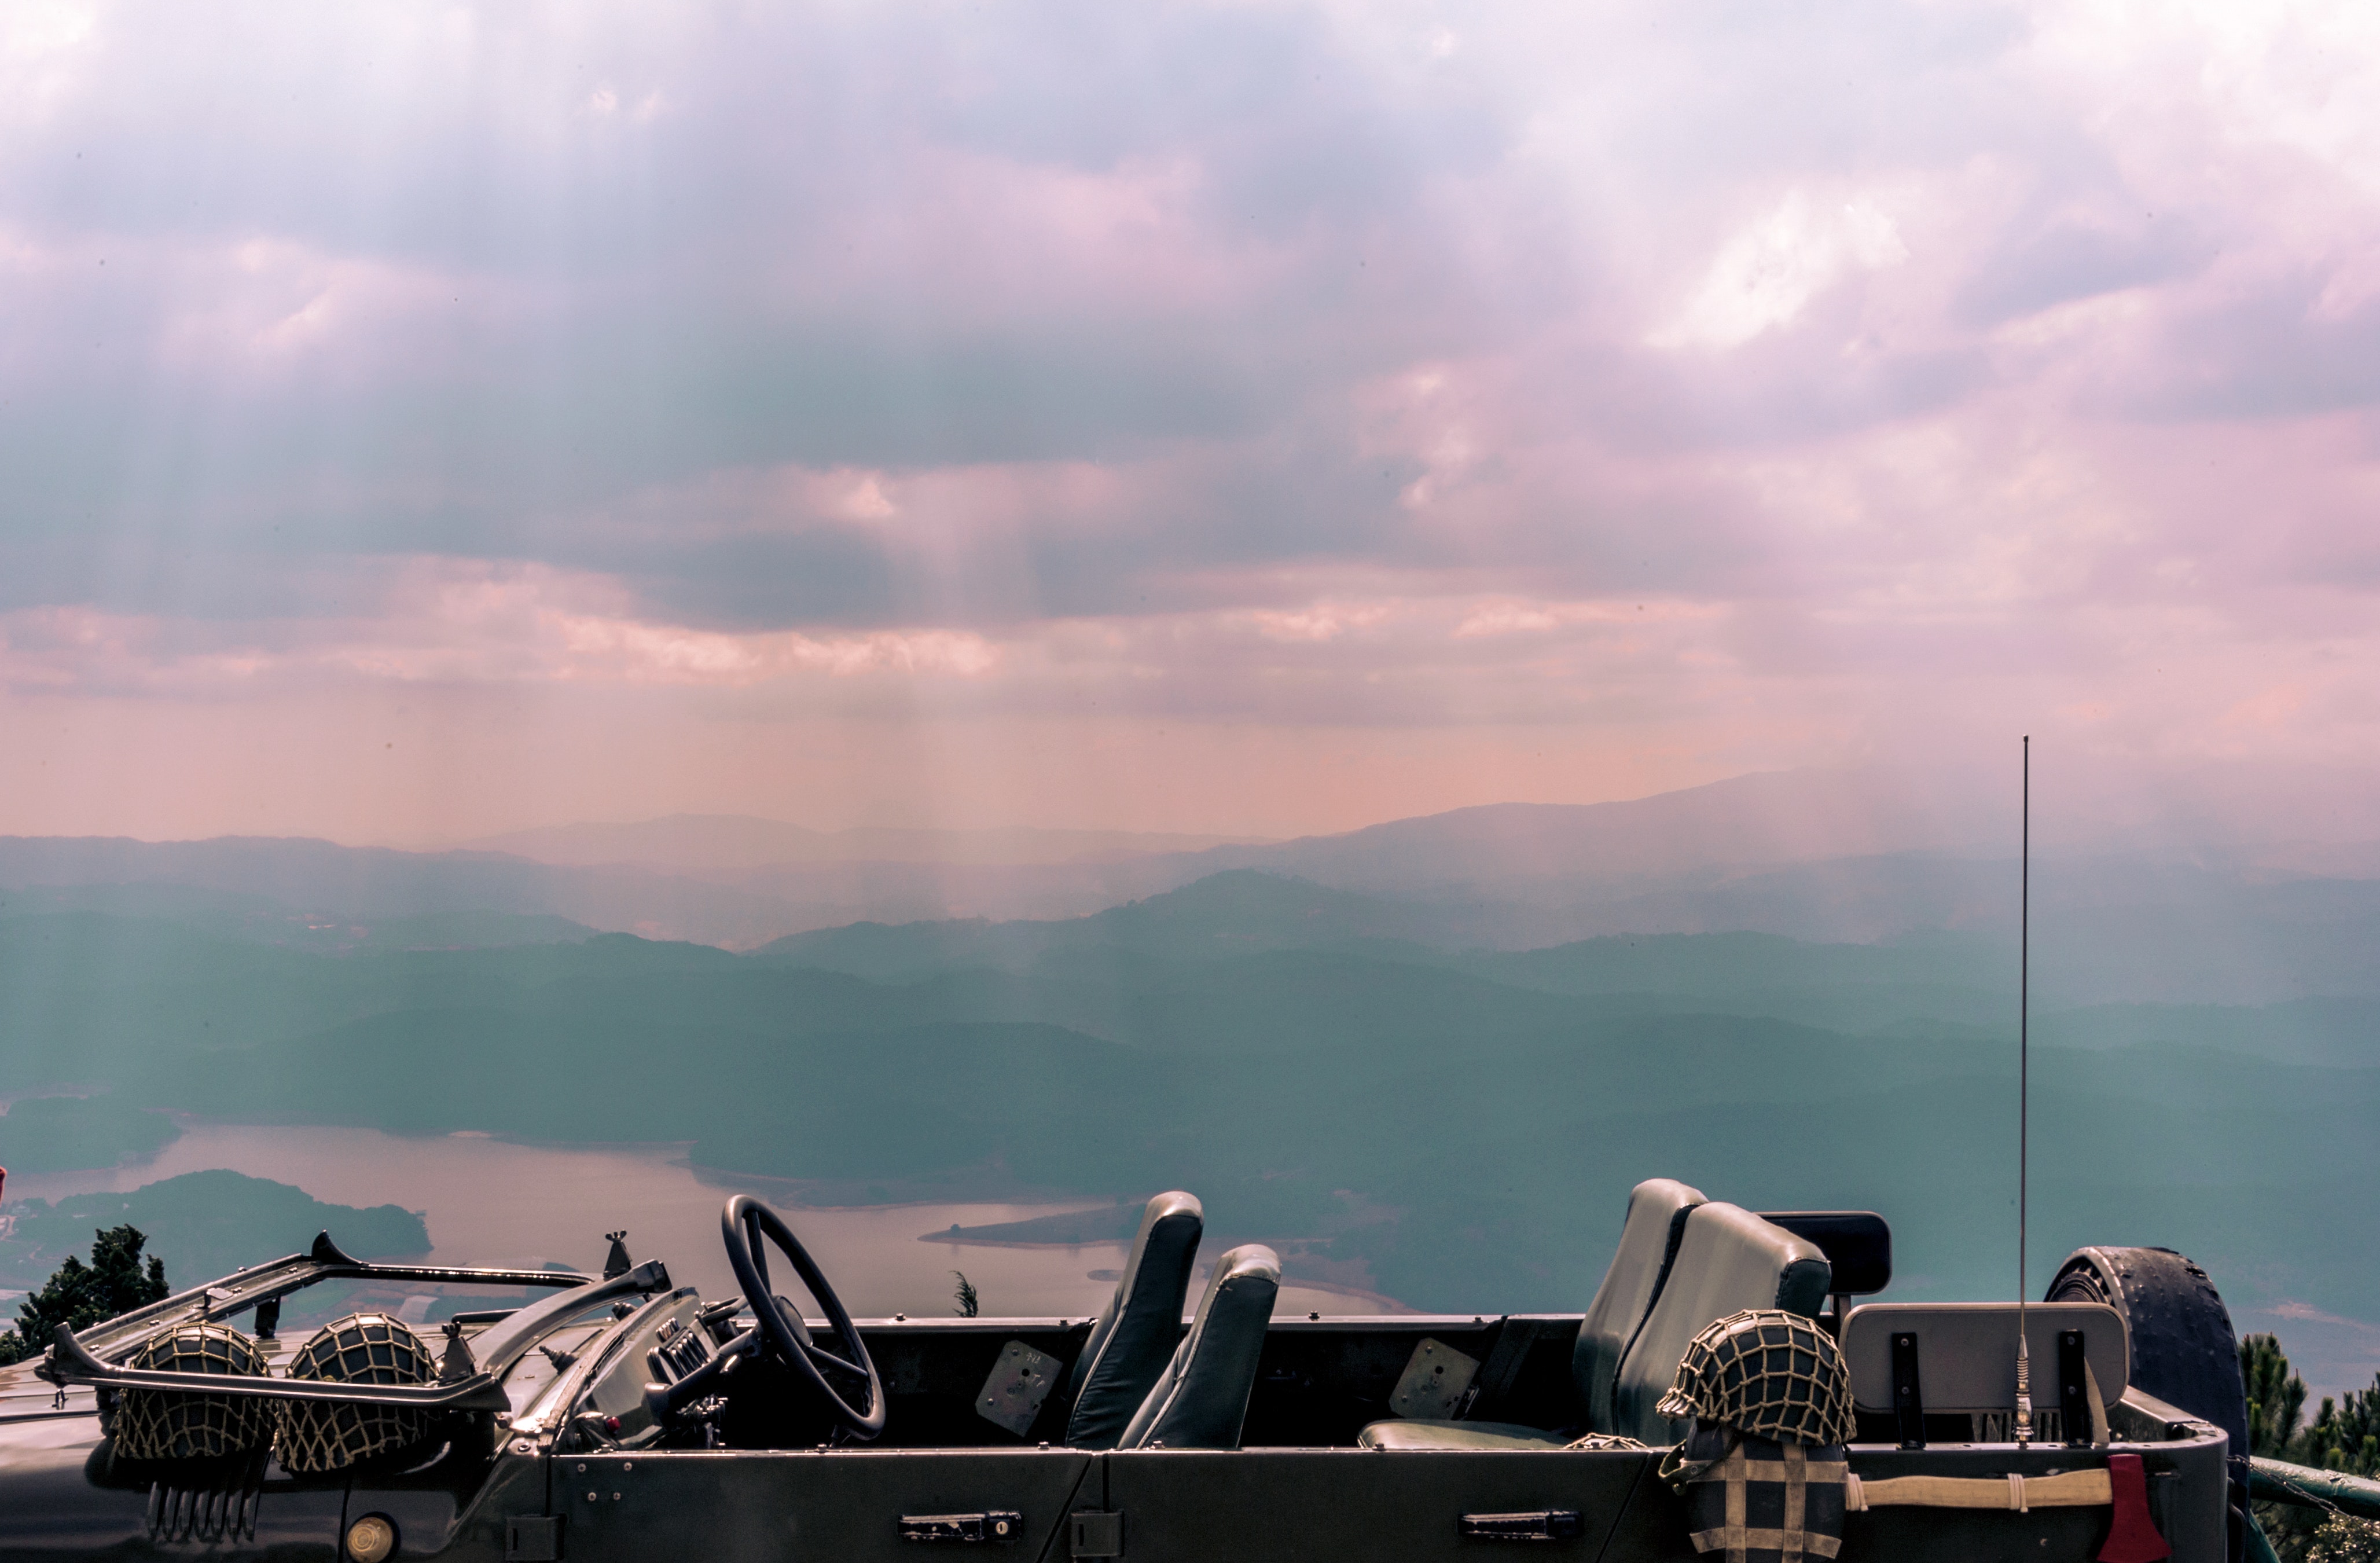
sky, cloud, atmosphere, sunlight, vehicle, photography, mountain, horizon, evening, meteorological phenomenon, city